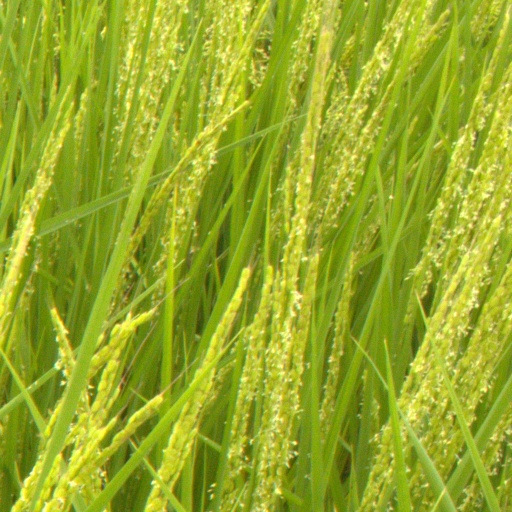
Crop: rice